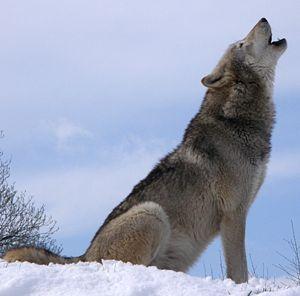
Le Loup, aussi appelé Loup commun ou Loup gris, est l'espèce de canidés la plus répandue. L'appellation la plus courante est « loup » tout court, bien que ce nom désigne également d'autres canidés.